Nayden Todorov

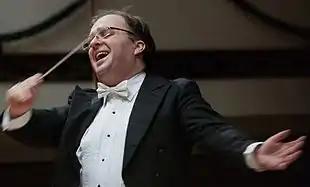
Todorov in 2013

In 2001 he made his debut with the Sofia Philharmonic Orchestra, and from the 2004/2005 season he became its permanent guest conductor. From 2005 to 2017 he was the director of the State Opera in Ruse.